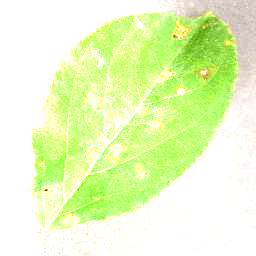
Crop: apple
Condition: cedar_rust